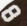
Number: 8